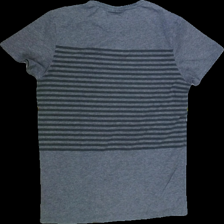
View: back
Type: T-shirt
Category: Ladies
Brand: Dobber
Colors: Grey
Material: 100%cotton
Pattern: Striped
Cut: Regular, C-collar
Size: M
Season: All
Trend: No trend
Stains: No
Price range: <50
Recommended usage: Export